Hut 3

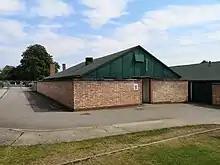
Hut 3 with a blast wall rebuilt by Bletchley Park Trust. After the Hut 3 functions moved into Block D this building was renumbered Hut 23.

Hut 3 was a section of the Government Code and Cypher School at Bletchley Park during World War II. It retained the name for its functions when it moved into Block D. It produced military intelligence codenamed Ultra from the decrypts of Enigma, Tunny and multiple other sources. Hut 3 thus became an intelligence agency in its own right, providing information of great strategic value, but rarely of operational use. Group Captain Eric Malcolm Jones led this activity from 1943 and after the war became deputy director, and in 1952 director of GCHQ. In July 1945, General Dwight D. Eisenhower Supreme Commander of Allied forces wrote to Sir Stewart Menzies, Chief of the British Secret Intelligence Service (MI6) saying "inter alia":